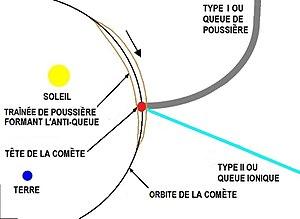
Une anti-queue est un type de queue de comète, elle est constituée des grains les plus gros, et vue en perspective au moment où la Terre traverse le plan de l'orbite cométaire, semble pointer vers le Soleil. La plupart des comètes n'expulsent pas suffisamment de matière pour former une anti-queue visible.